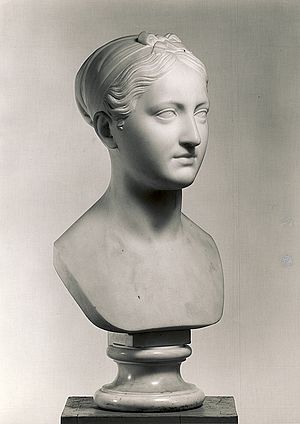
Værker på Thorvaldsens Museum
Thorvaldsens Museum har foruden det store udvalg af Bertel Thorvaldsens værker også malerier og skulpturer af andre kunstnere. For værker af Thorvaldsen se også Værker af Bertel Thorvaldsen.